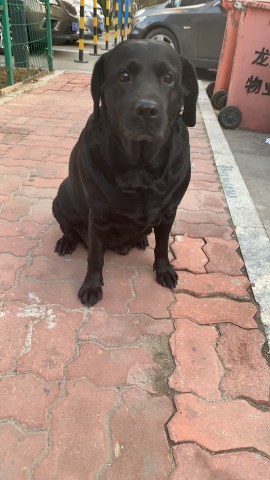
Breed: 3580-n000122-Labrador_retriever